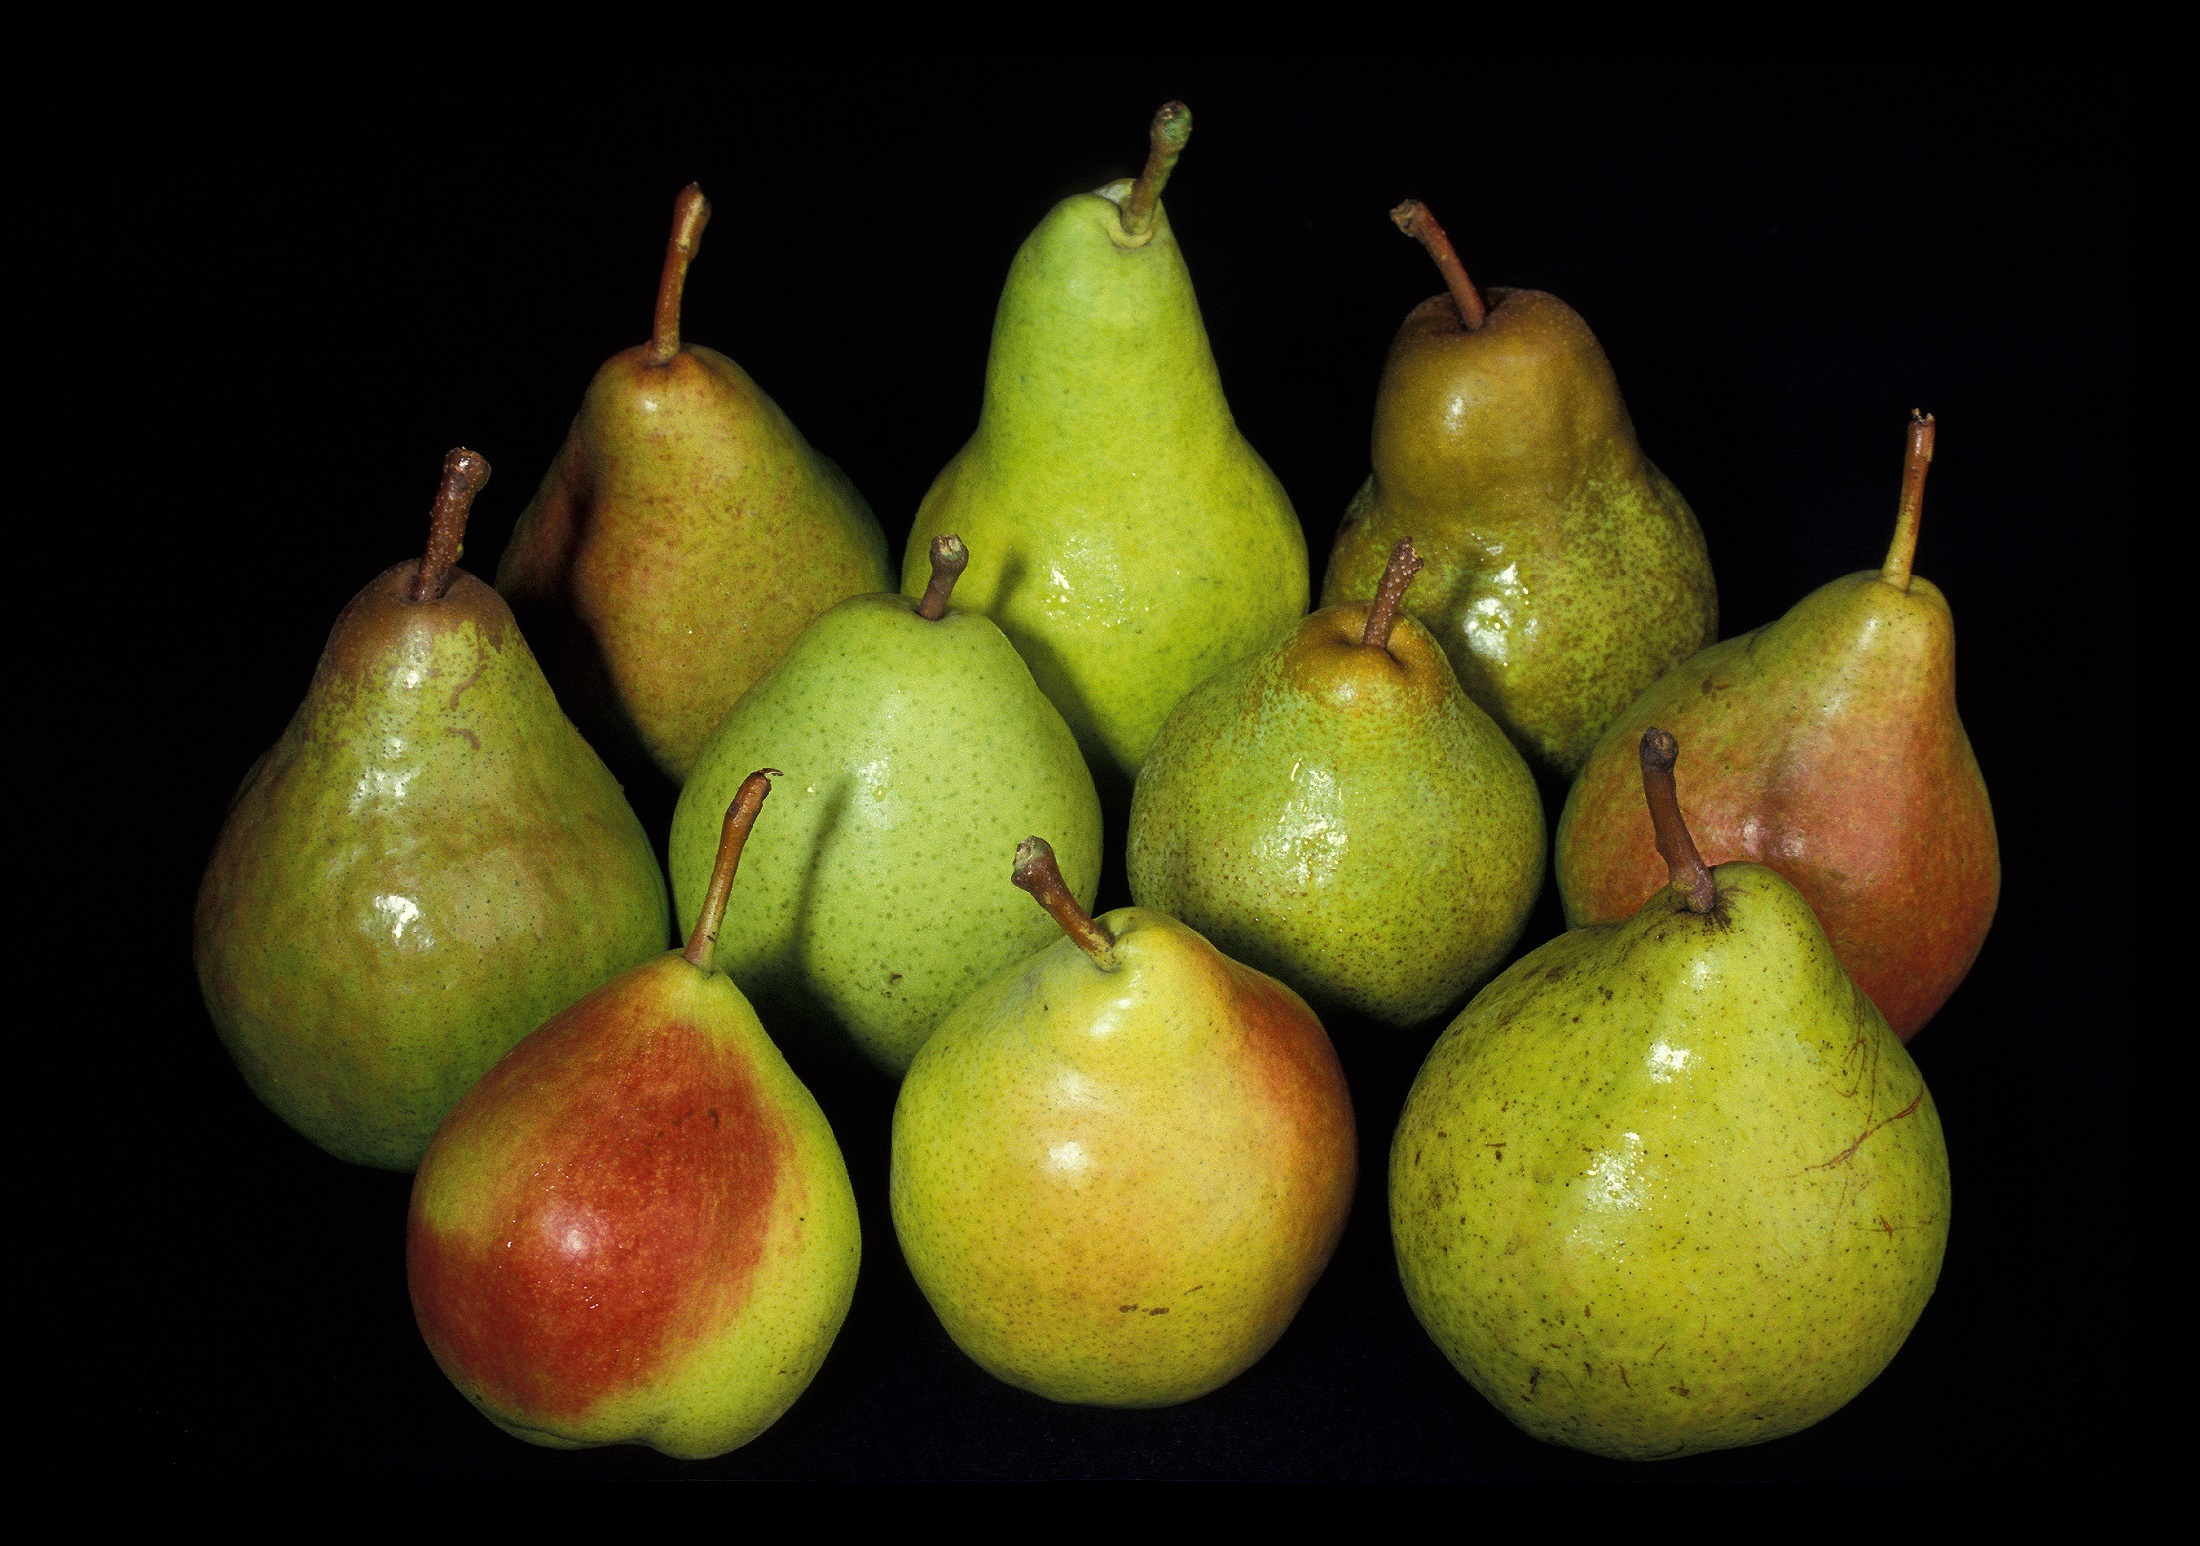
plant, fruit, sweet, ripe, food, harvest, produce, fresh, agriculture, pear, juicy, healthy, nutrition, pears, fruit tree